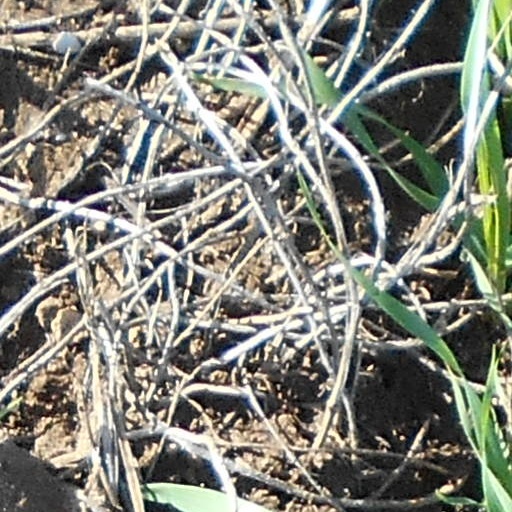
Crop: wheat